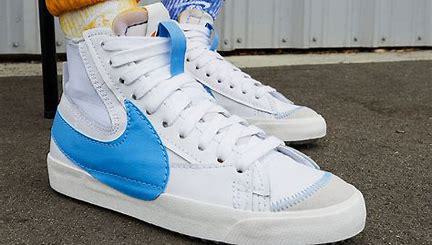
Brand: Nike
Model: Blazer SB